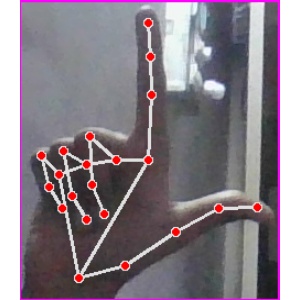
अक्षर: ल